Charles Grant (Royal Navy officer)

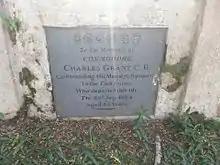
Grant's tomb in Penang

Commodore Charles Grant (1770 – 25 July 1824) was a Royal Navy officer who became Commander-in-Chief of the East Indies Station.